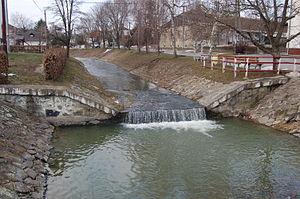
Brezina est un village de la région de Košice, district de Trebišov dans l'est de la Slovaquie, dans la région historique de Zemplin. Sa population est d'environ 700 habitants.
Izra est un affluent gauche de la rivière Roňava, elle-même affluente du Bodrog dans le bassin du Danube, en Slovaquie, donc un sous-affluent du Danube par la Tisza.